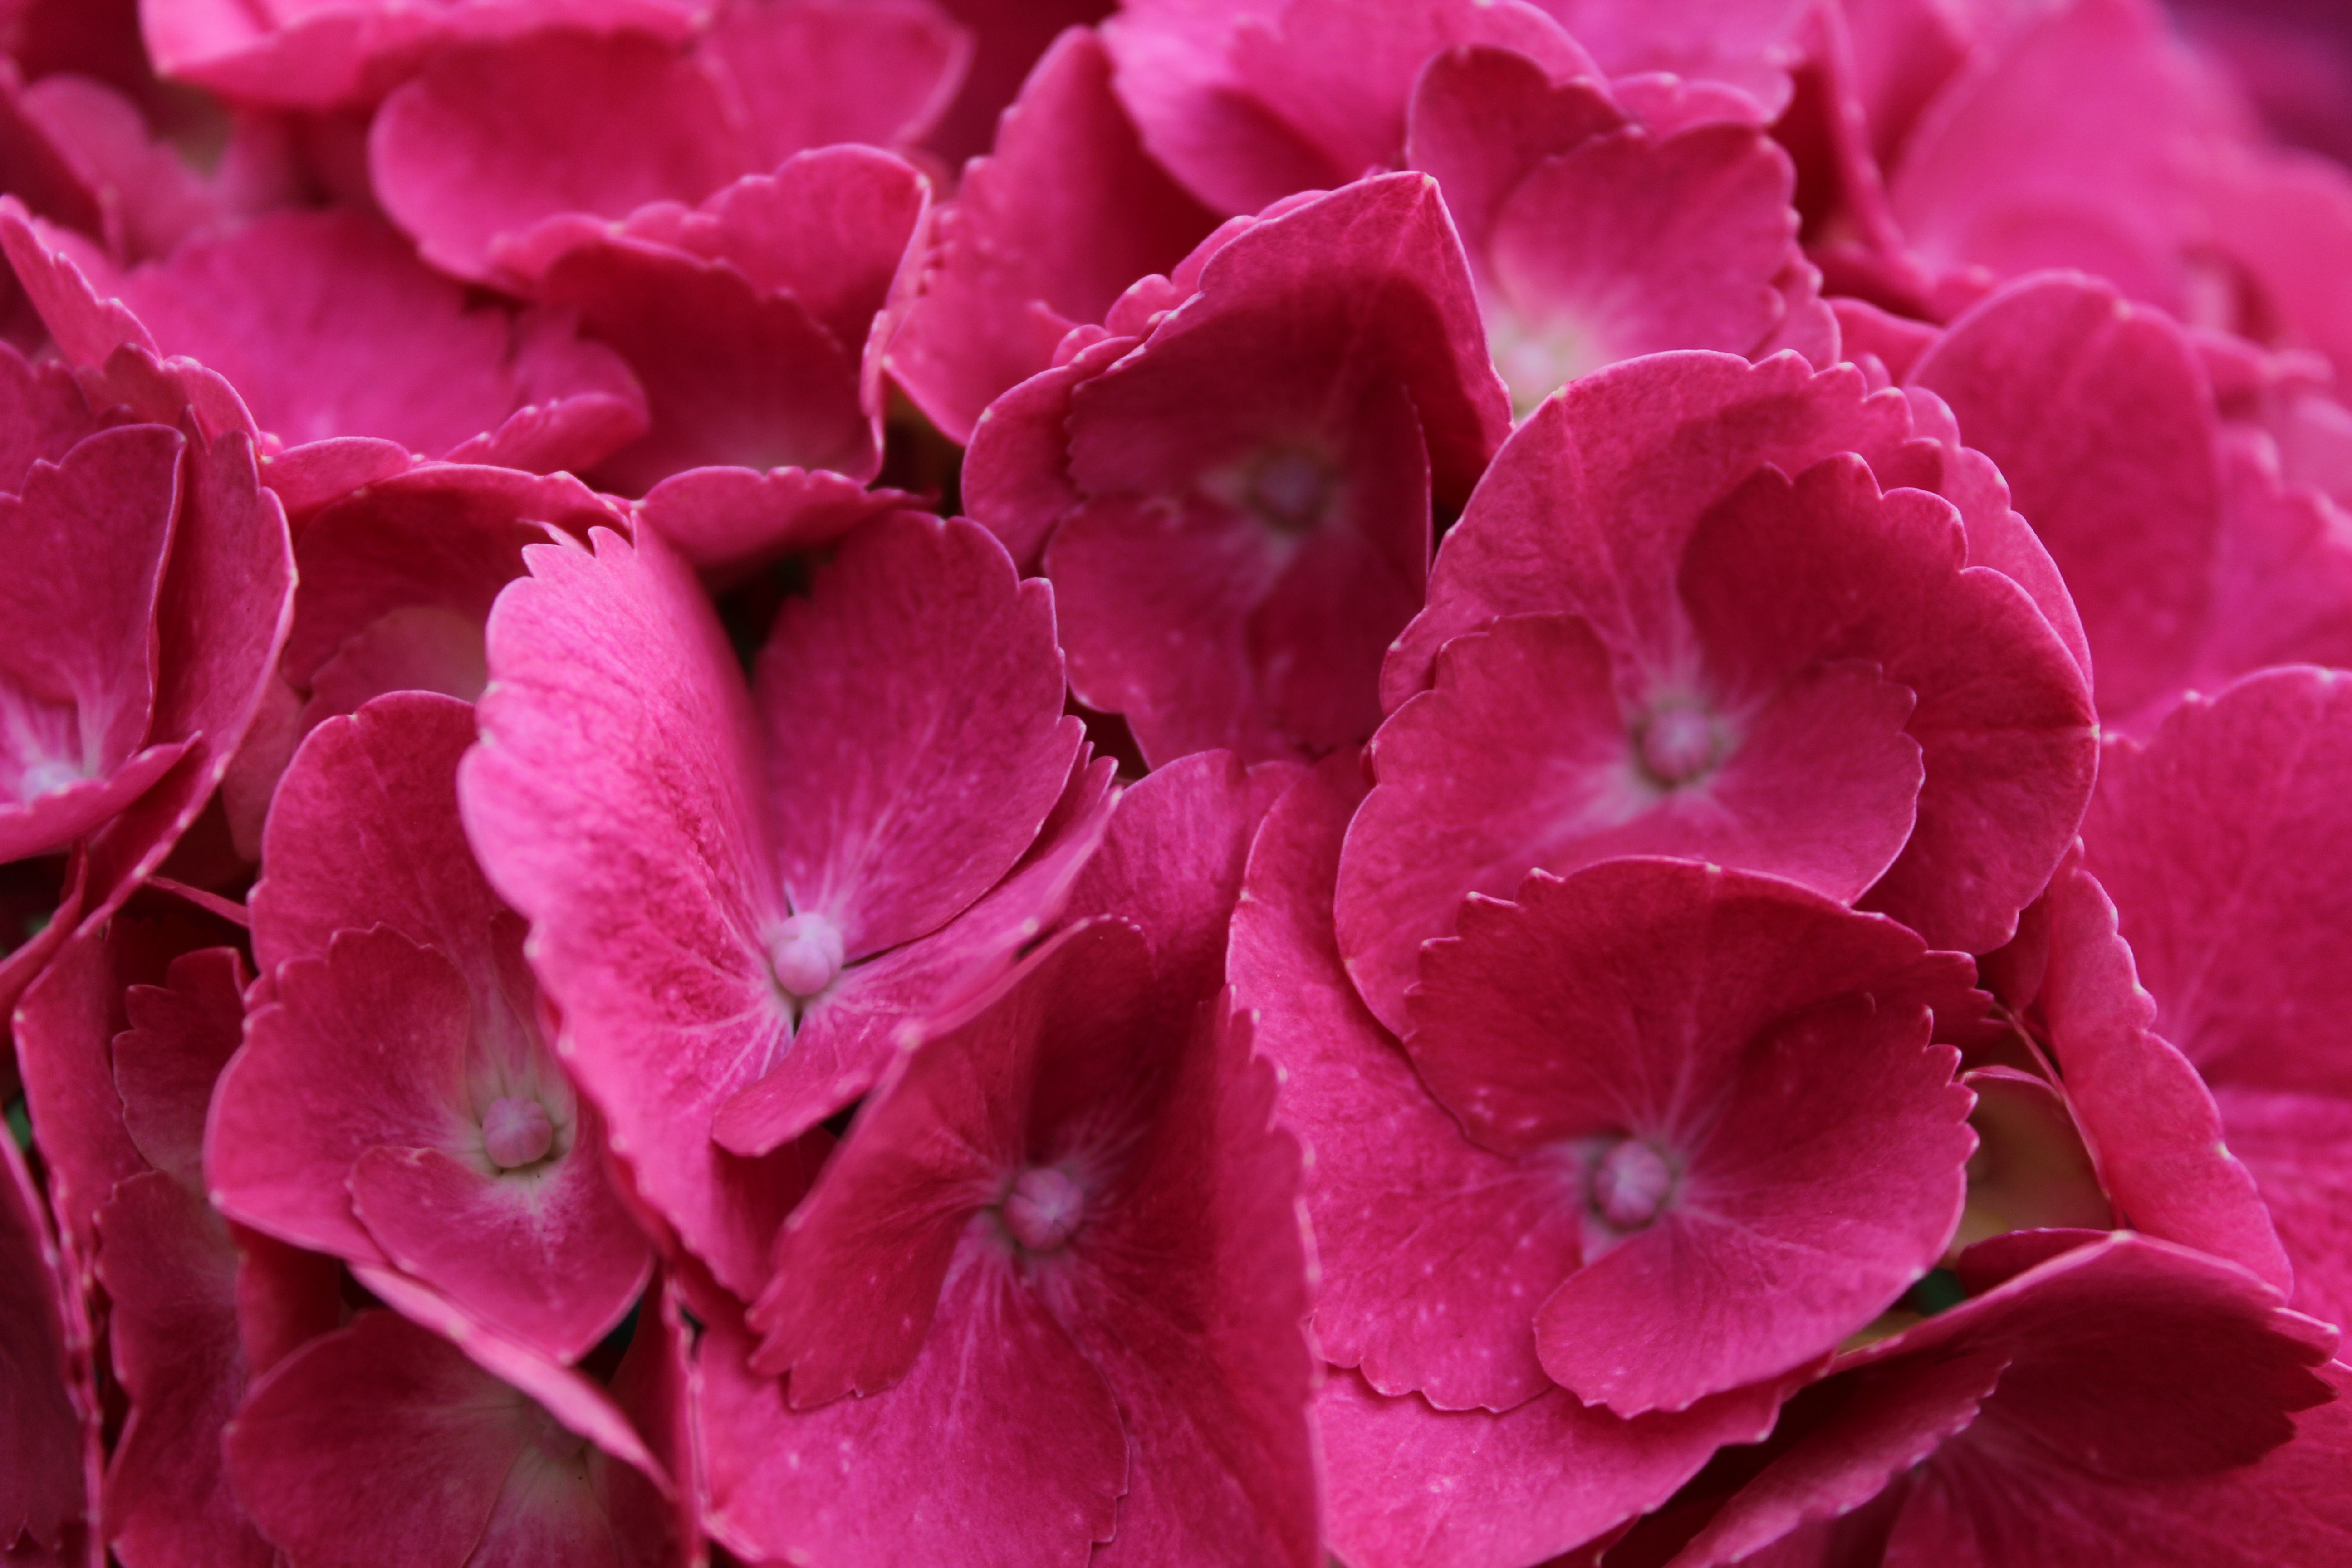
nature, blossom, plant, flower, petal, bloom, summer, red, garden, pink, flora, hydrangea, close up, background image, dianthus, macro photography, flowering plant, annual plant, land plant